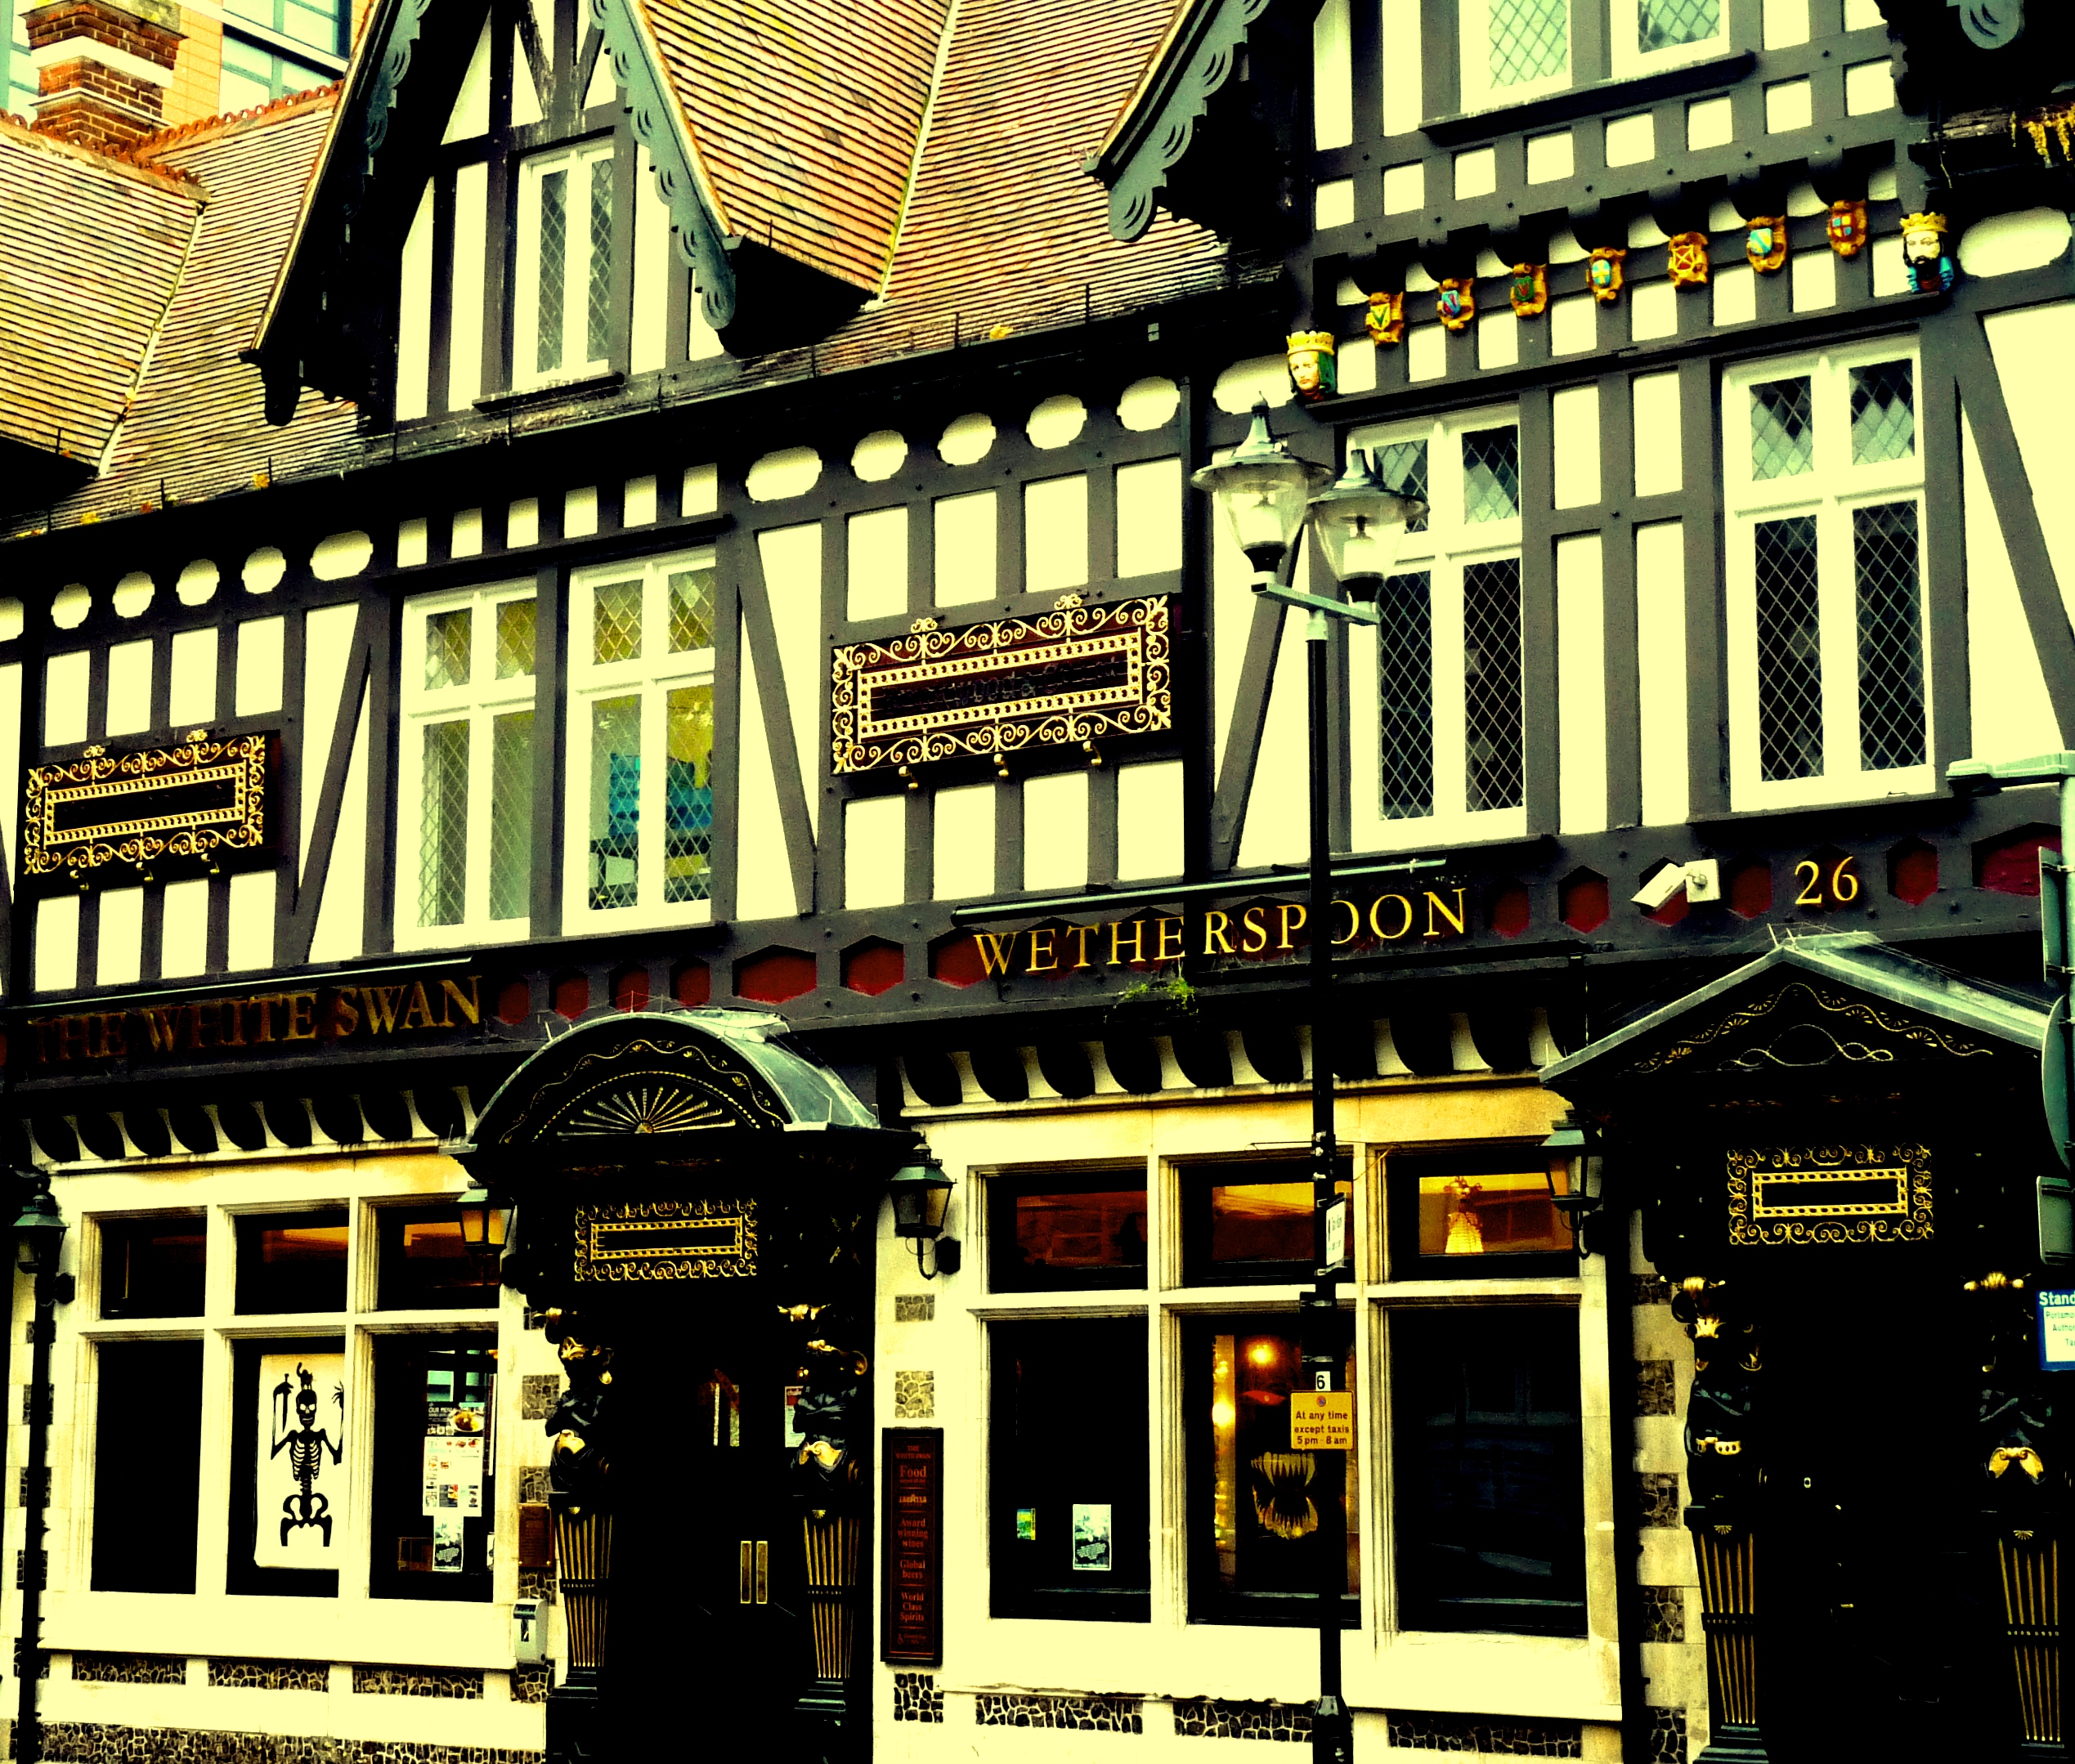
architecture, street, restaurant, old, city, urban, seaside, facade, beer, buildings, dailyshoot, pub, anawesomeshot, hampshire, portsmouth, buildingsblackandwhite, wetherspoons, wetherspoon, thewhiteswan